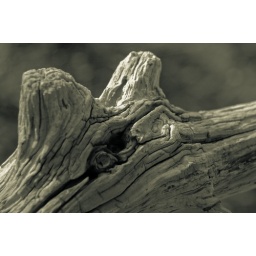
Abstract of a tree branch in my garden.Could be a dog, or other animal